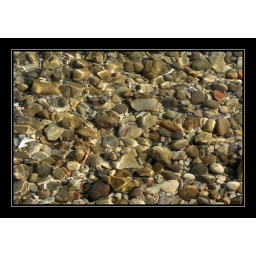
I was fascinated by the clear water and those light reflections...